Snow shovel

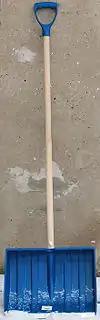
Traditional snow shovel

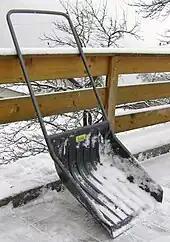
Modern snow sled shovel

A snow shovel is a specialized shovel designed for snow removal. Snow shovels come in several different designs, each of which is designed to move snow in a different way. Removing snow with a snow shovel has health and injury risks, but can also have significant health benefits when the snow shovel is used correctly.